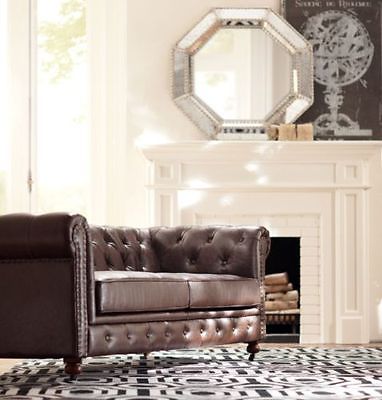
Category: sofa